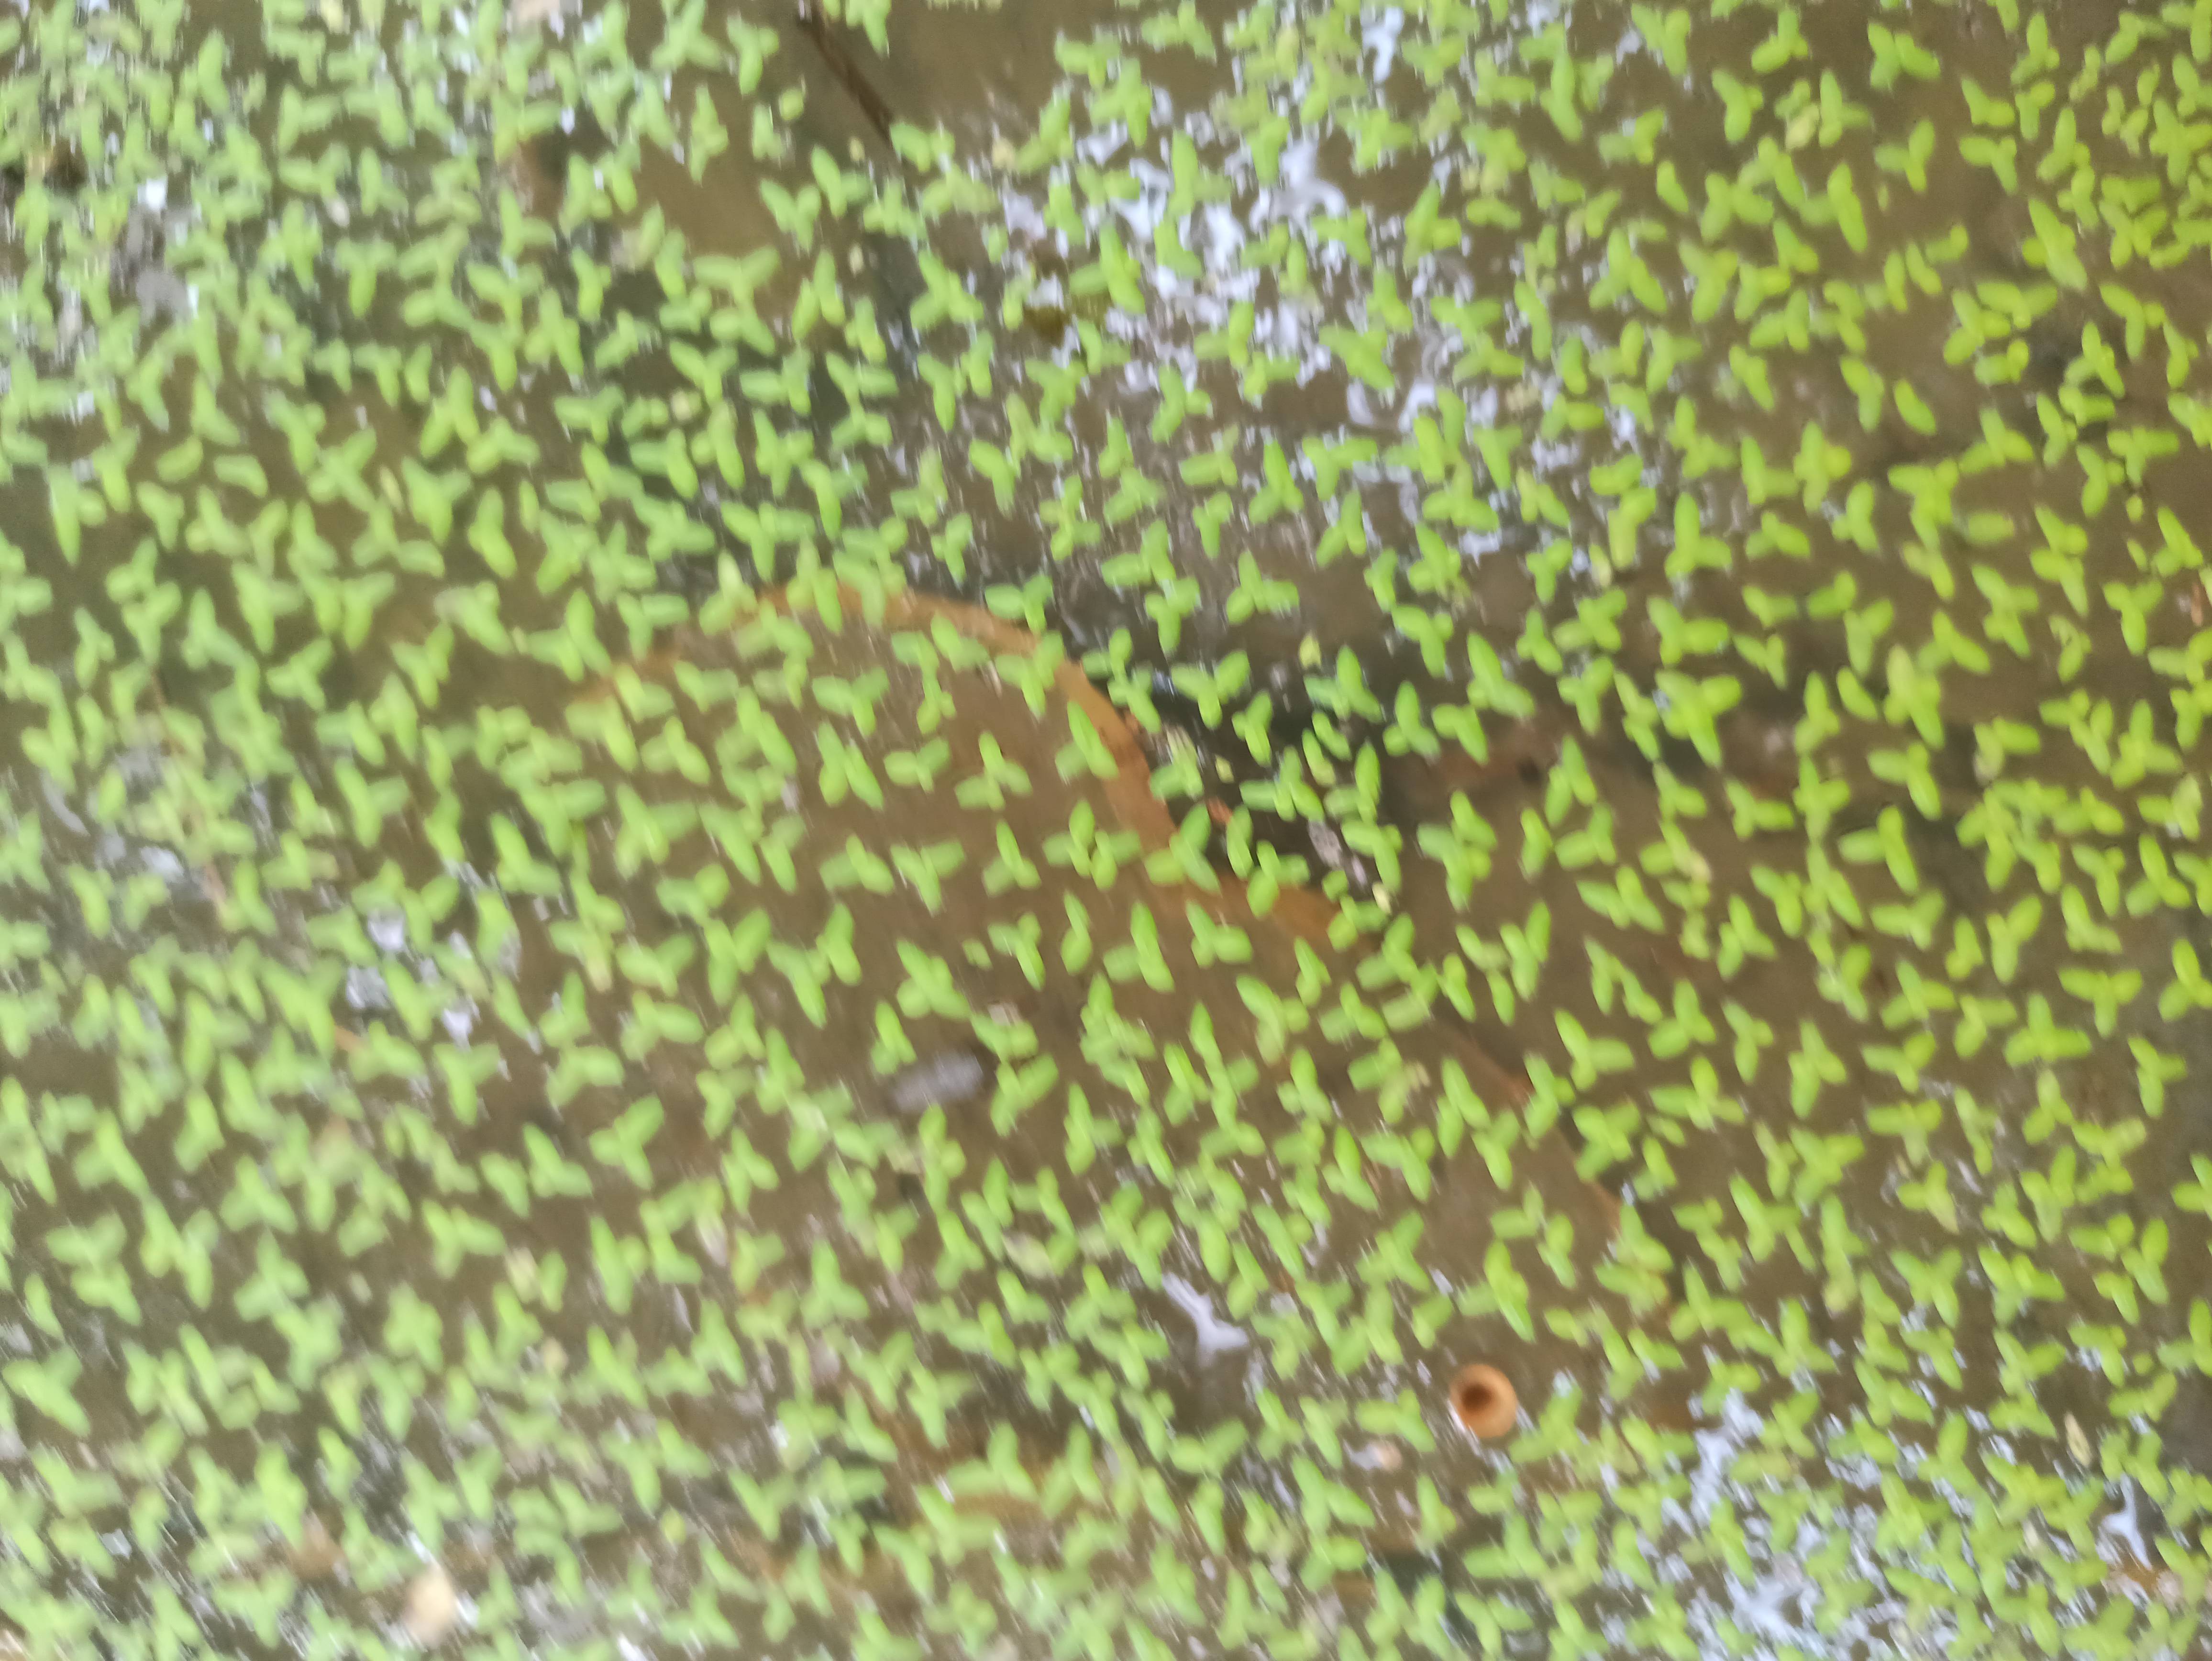
Species: Common Duckweeds (Lemna minor)